Buke and Gase

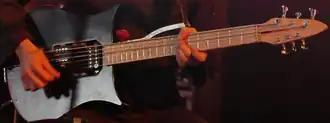
Aron Sanchez with the gase (renamed from "gass" in 2011) as of 2013 at the Haldern Pop festival

Dyer and Sanchez were introduced in 2000 by mutual music-scene friends because, according to Dyer, they both had the same name, and promptly collaborated on ten songs that Dyer says "have barely, if ever, seen the light of public day". Blue Man Group heard of these collaborations and invited Dyer to provide vocals on their second album "The Complex" and tour with them through 2003.